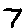
Label: 7